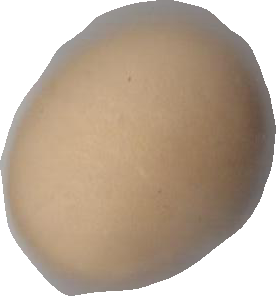
Variety: Grobogan